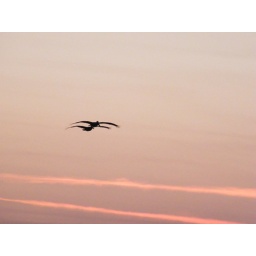
pelicans flying in formation with pink clouds